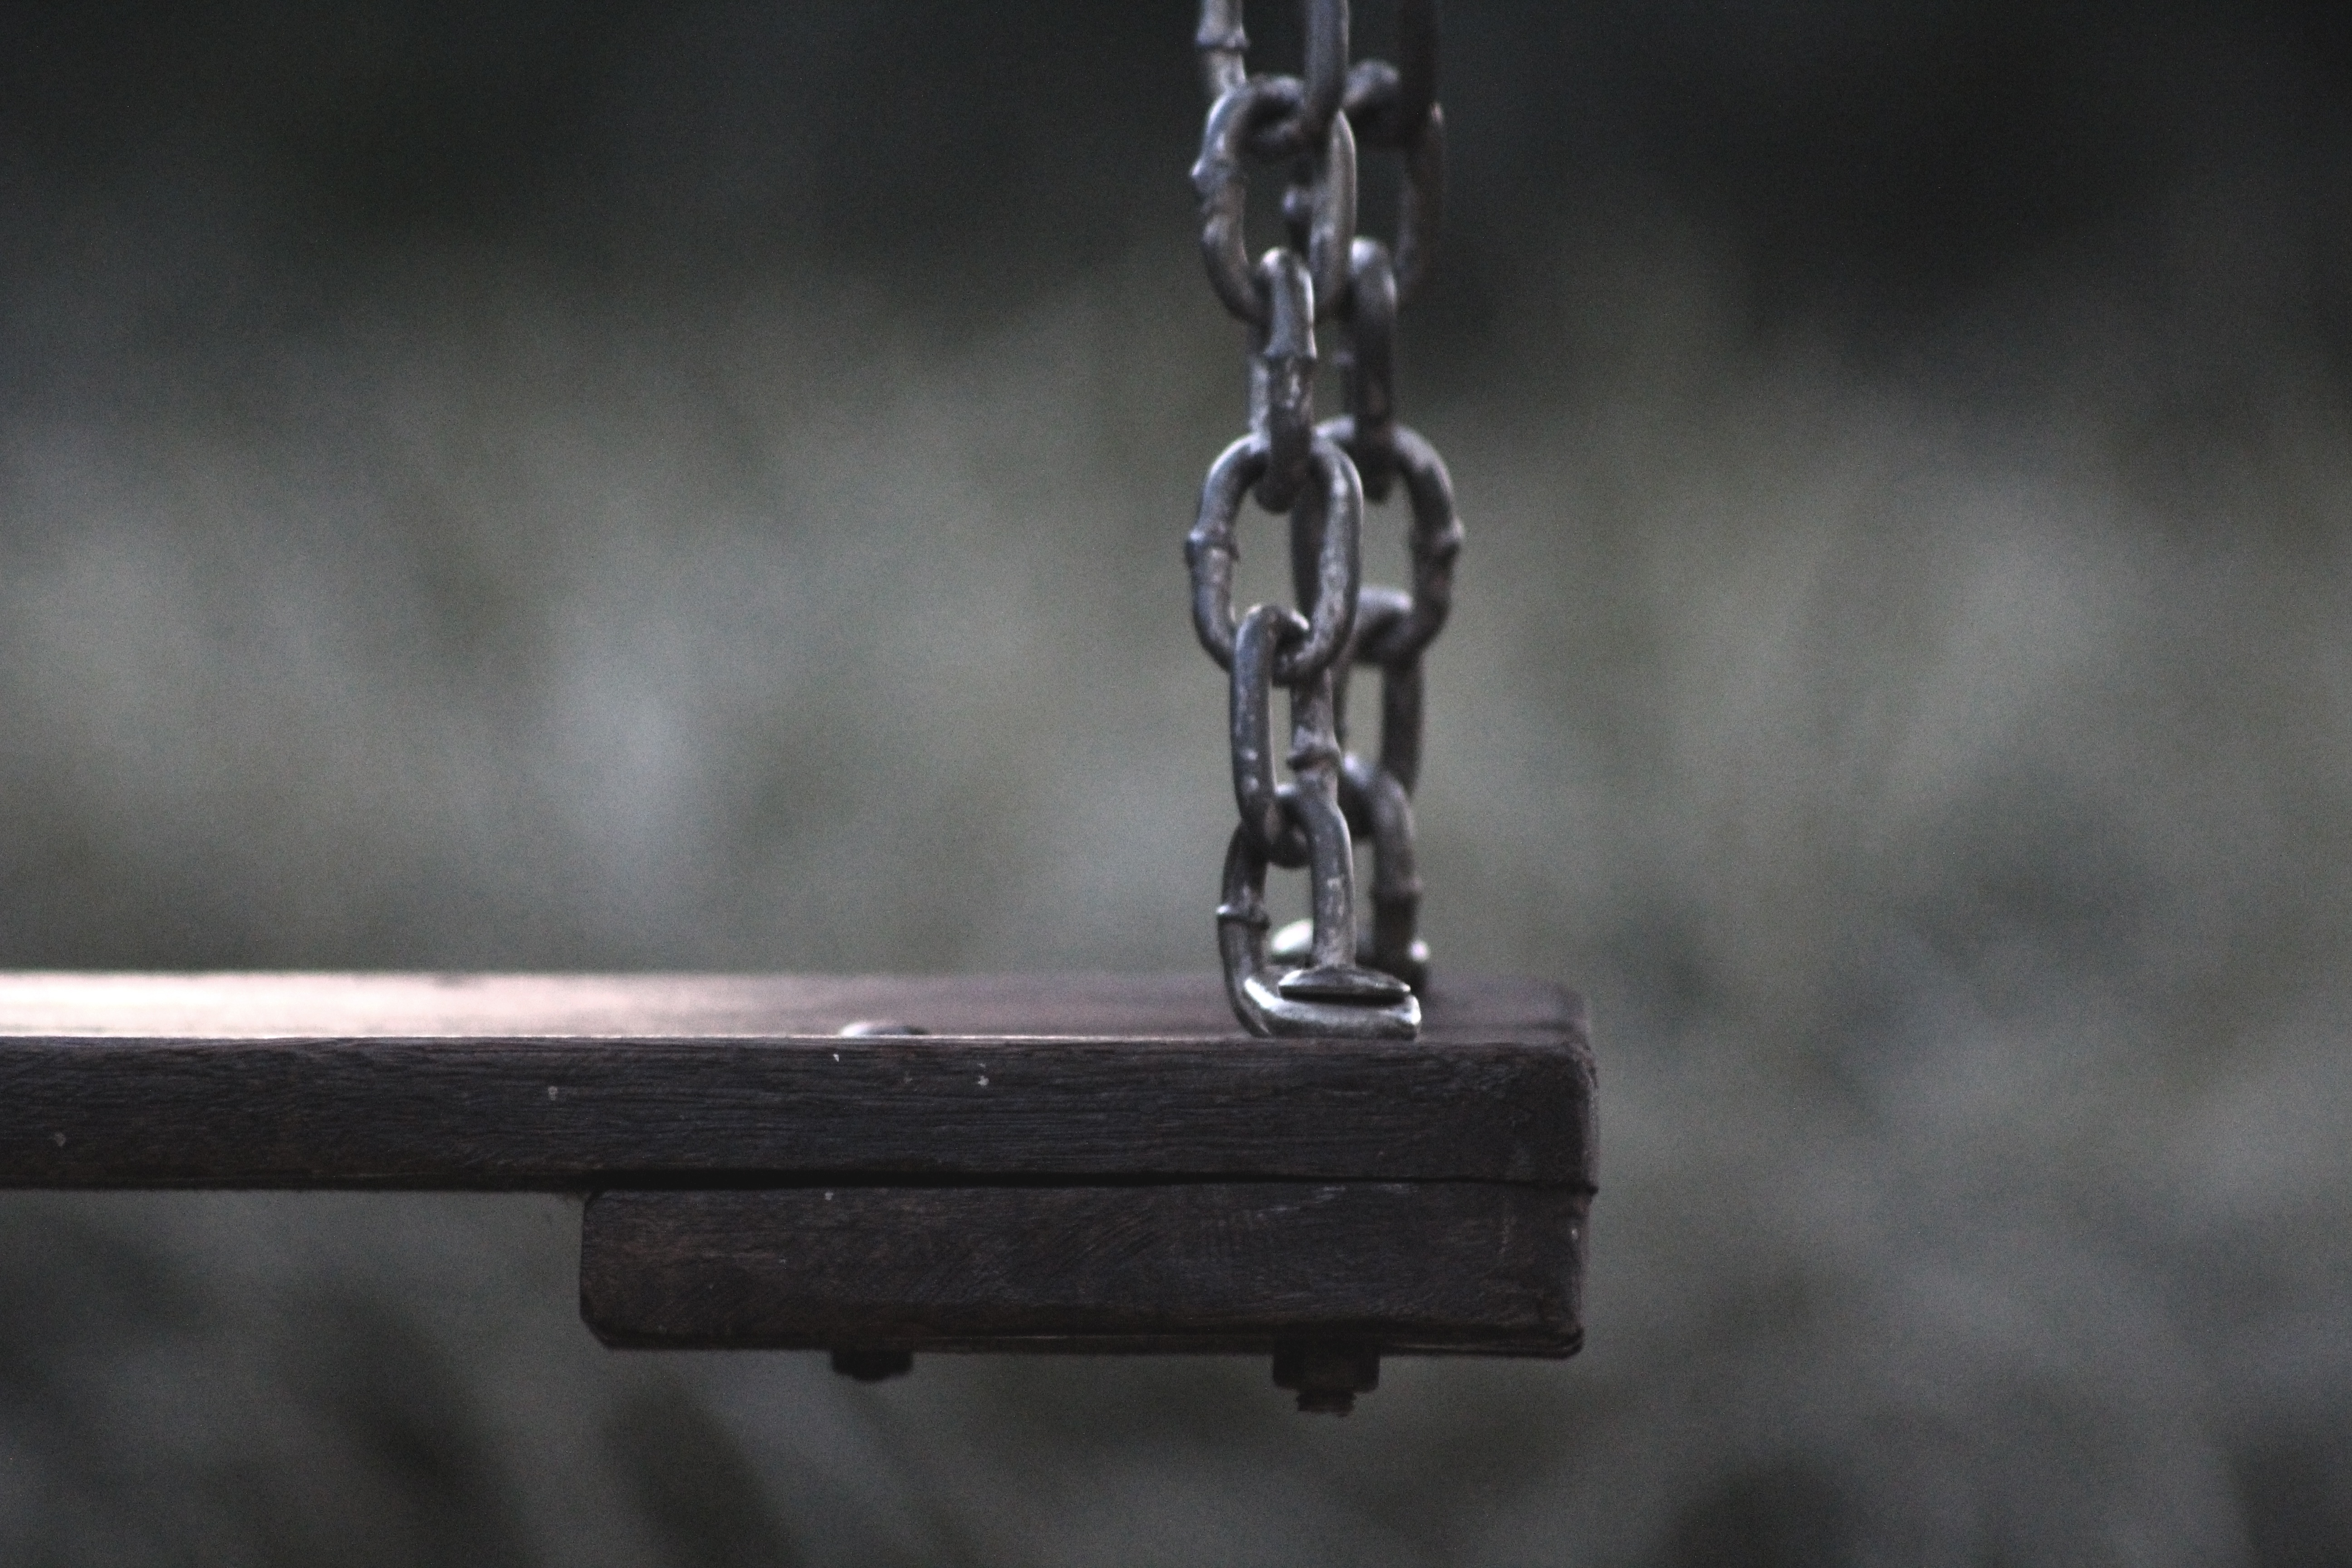
light, glass, lighting, tap, macro photography